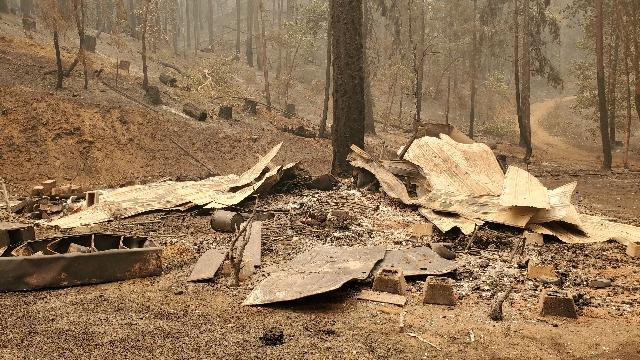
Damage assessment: destroyed